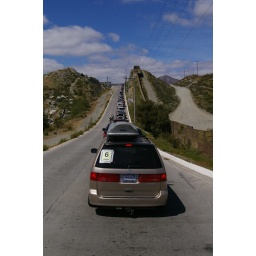
Site 14 outside Tecate Mexico building a house by the TKA students.